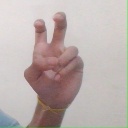
अक्षर: ई